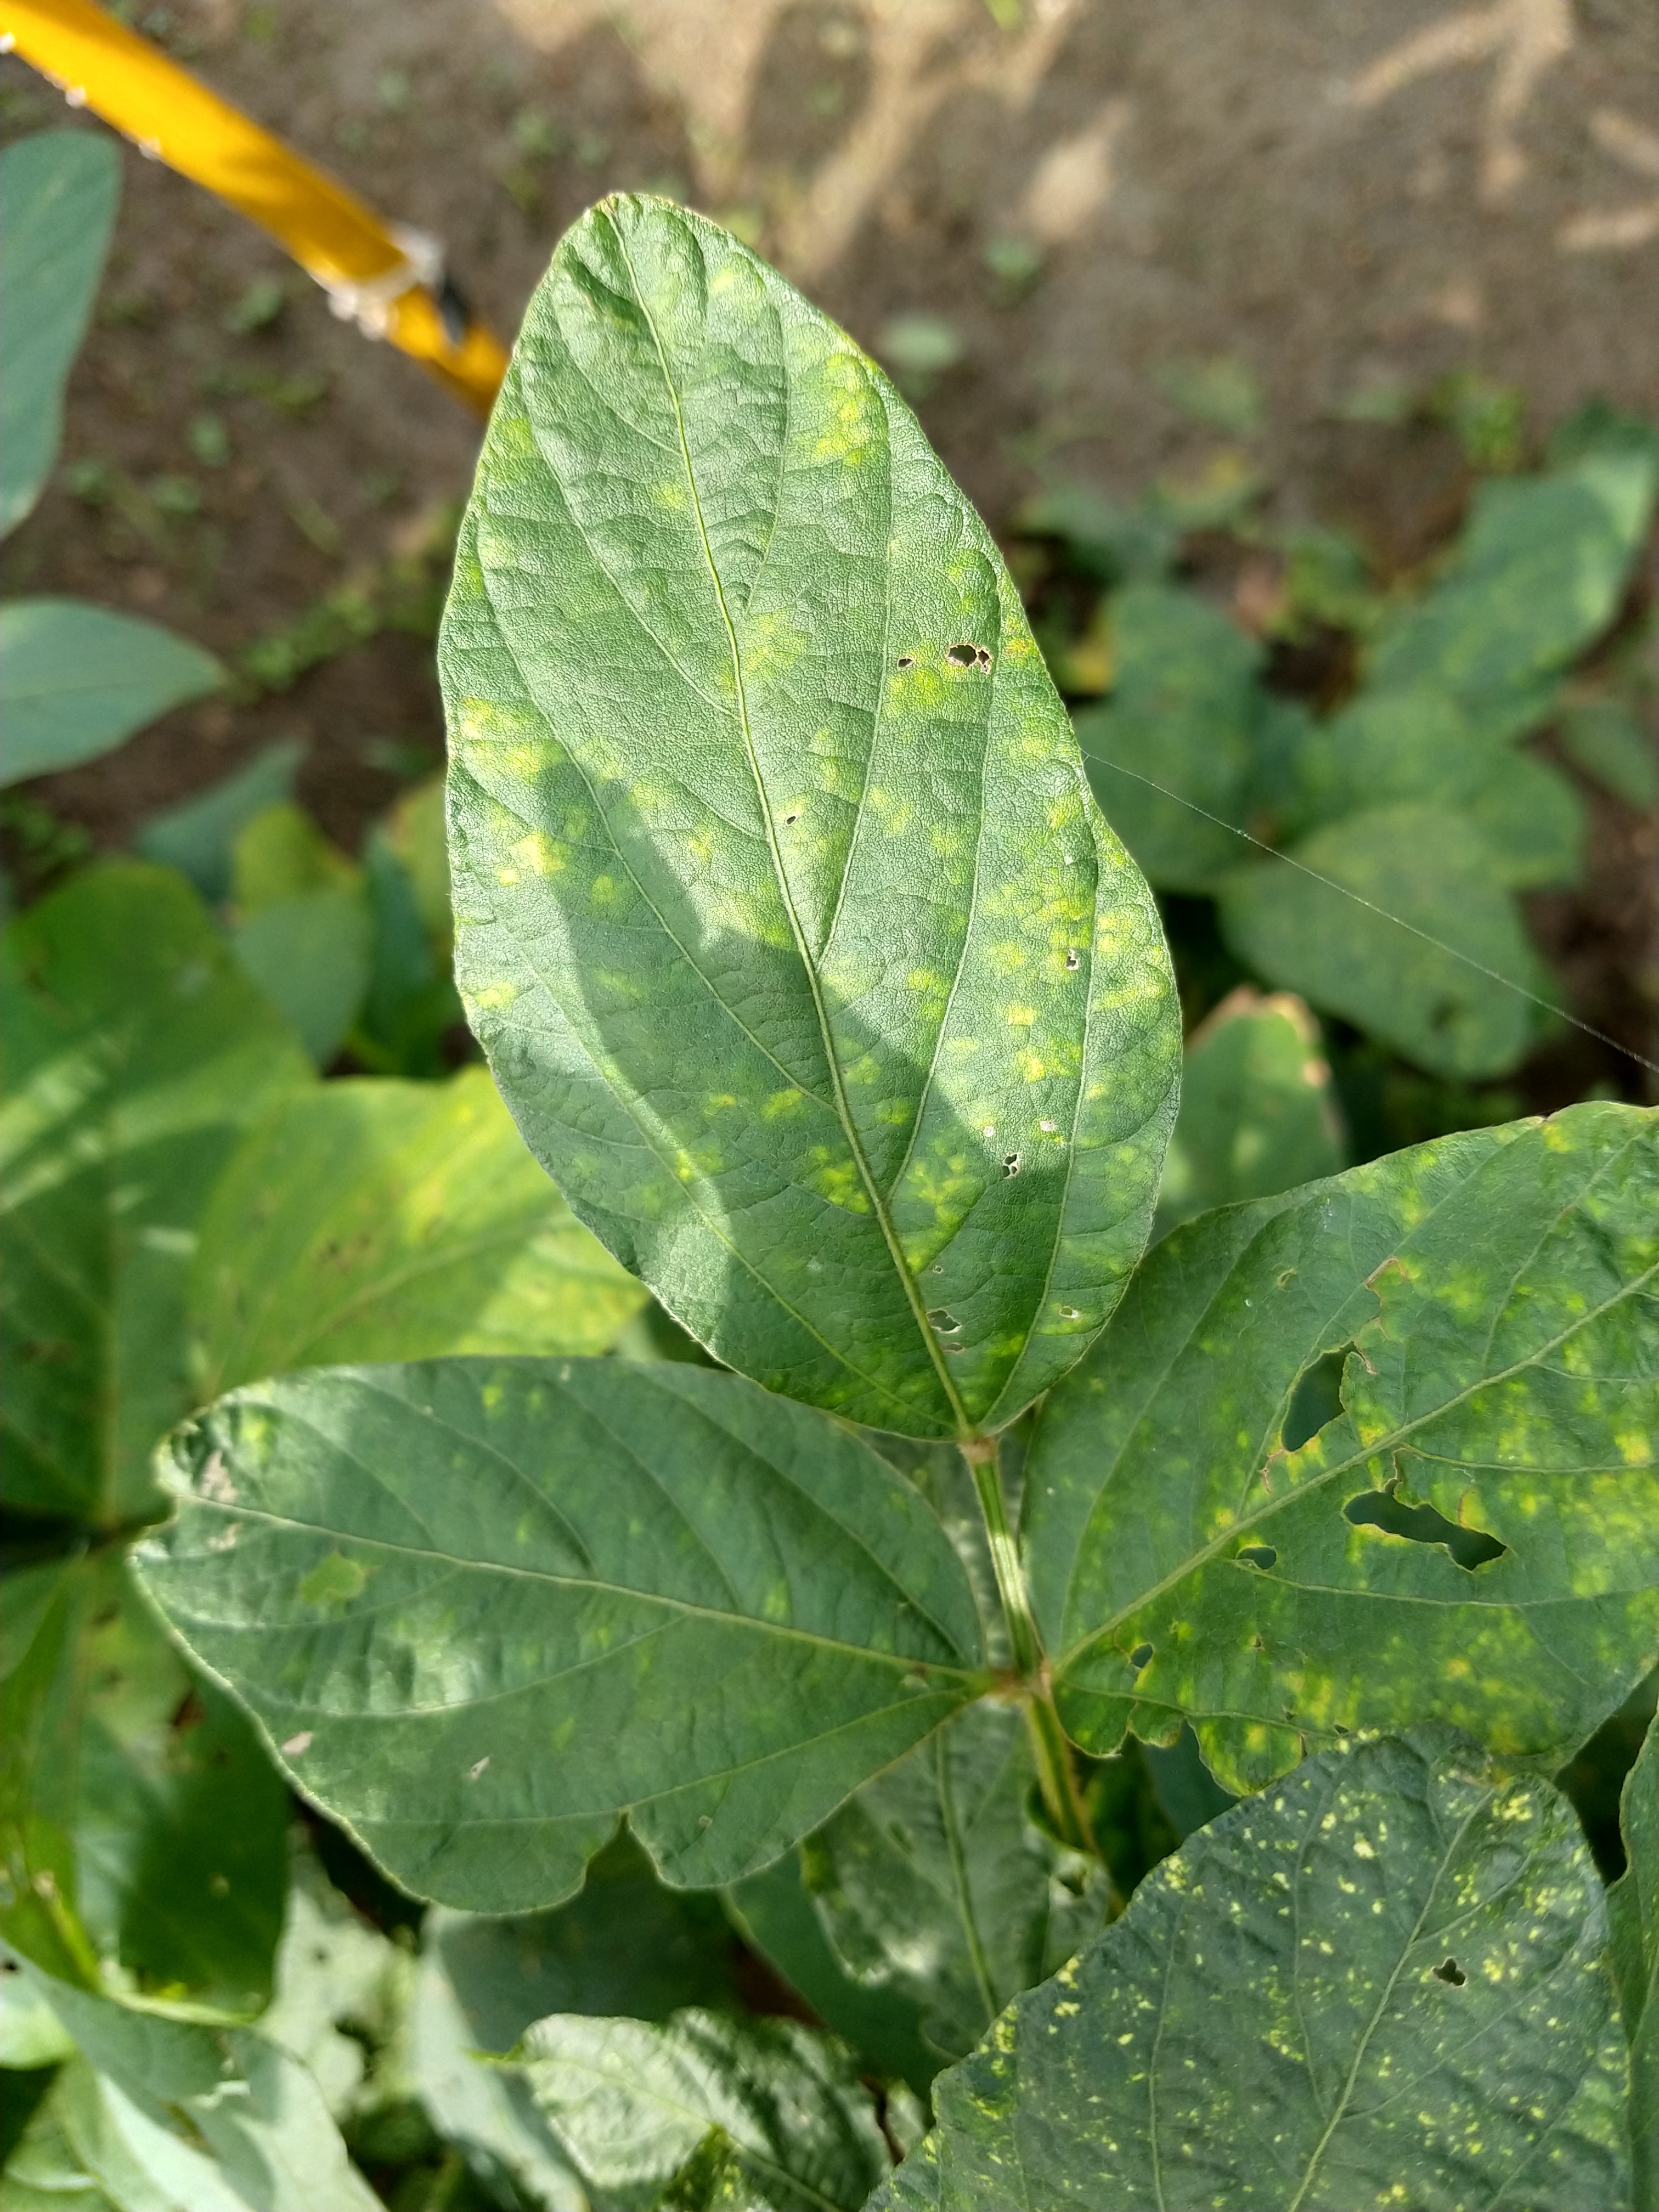
Label: Disease